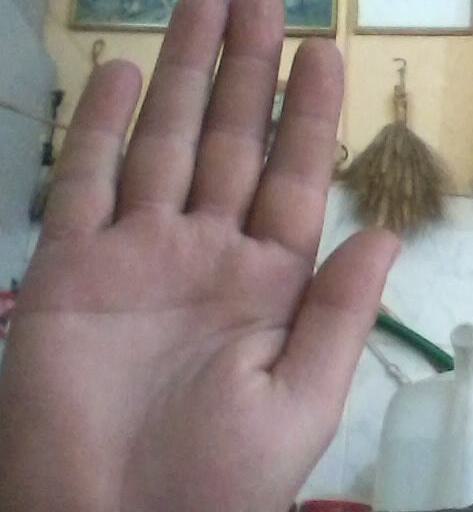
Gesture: stop